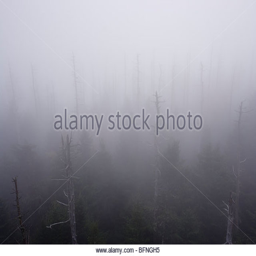
dead trees in the mist